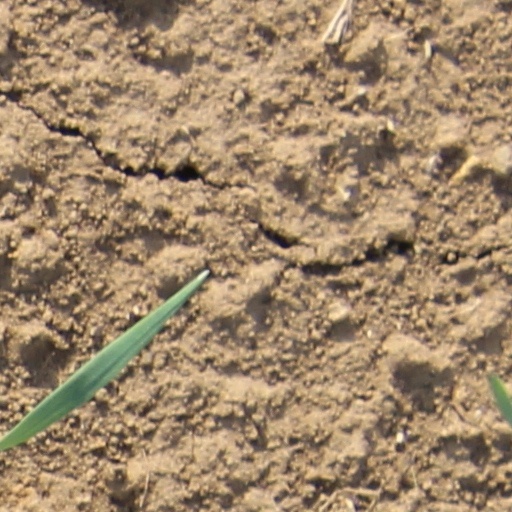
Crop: wheat